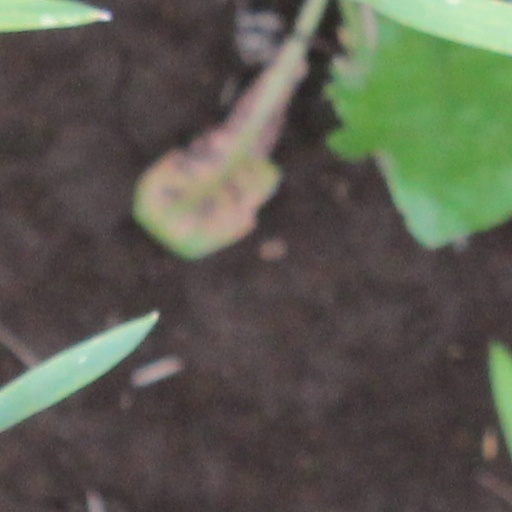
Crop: wheat